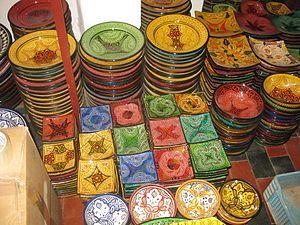
La poterie de Safi est un style de poterie et céramique originaire de la ville côtière de Safi, célèbre au Maroc et dans le monde pour son style et la qualité de ses produits, riches en couleurs et d'un design attrayant. Elles sont particulièrement utilisées comme objets décoratifs dans l'intérieur des maisons, donnant un côté oriental aux tables et aux pièces dans lesquelles elles sont entreposées.
Safi est une ville dans l'ouest du Maroc sur l'océan Atlantique. Capitale de la province de Safi et de l'ancienne région Doukkala-Abda, Safi a une population de 308 508 habitants.